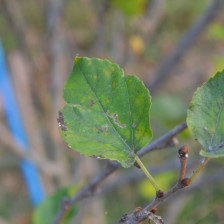
Variety: Kamphaengsaeng42